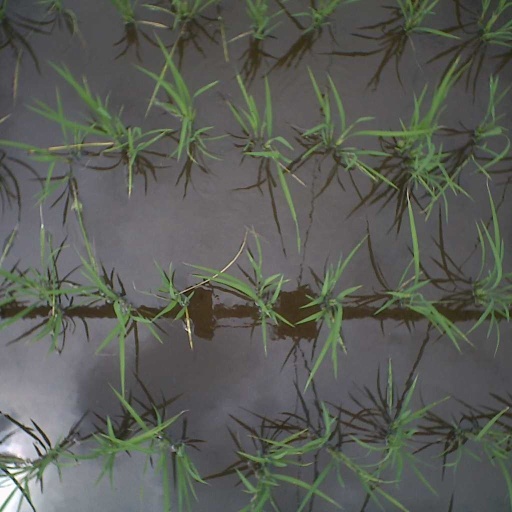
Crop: rice